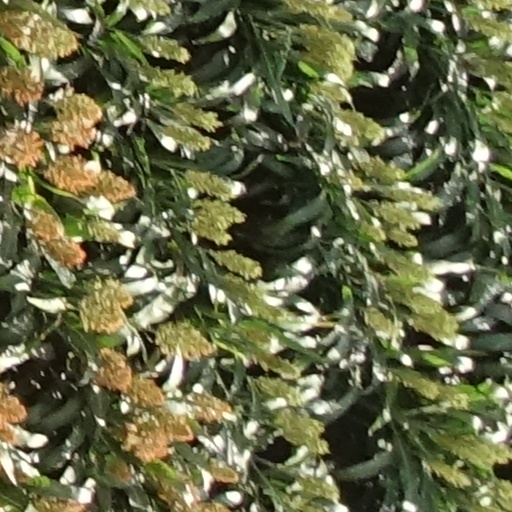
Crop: sorghum